Gough Whitlam

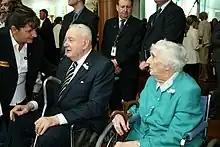
Gough Whitlam with wife Margaret at Parliament House for the national apology to the Stolen Generations in February 2008

Whitlam stayed on as Opposition leader, surviving a leadership challenge. In early 1976, an additional controversy broke when it was reported that Whitlam had been involved in ALP attempts to raise $500,000 during the election from the Ahmed Hassan al-Bakr government of Iraq. No money had actually been paid, and no charges were filed.